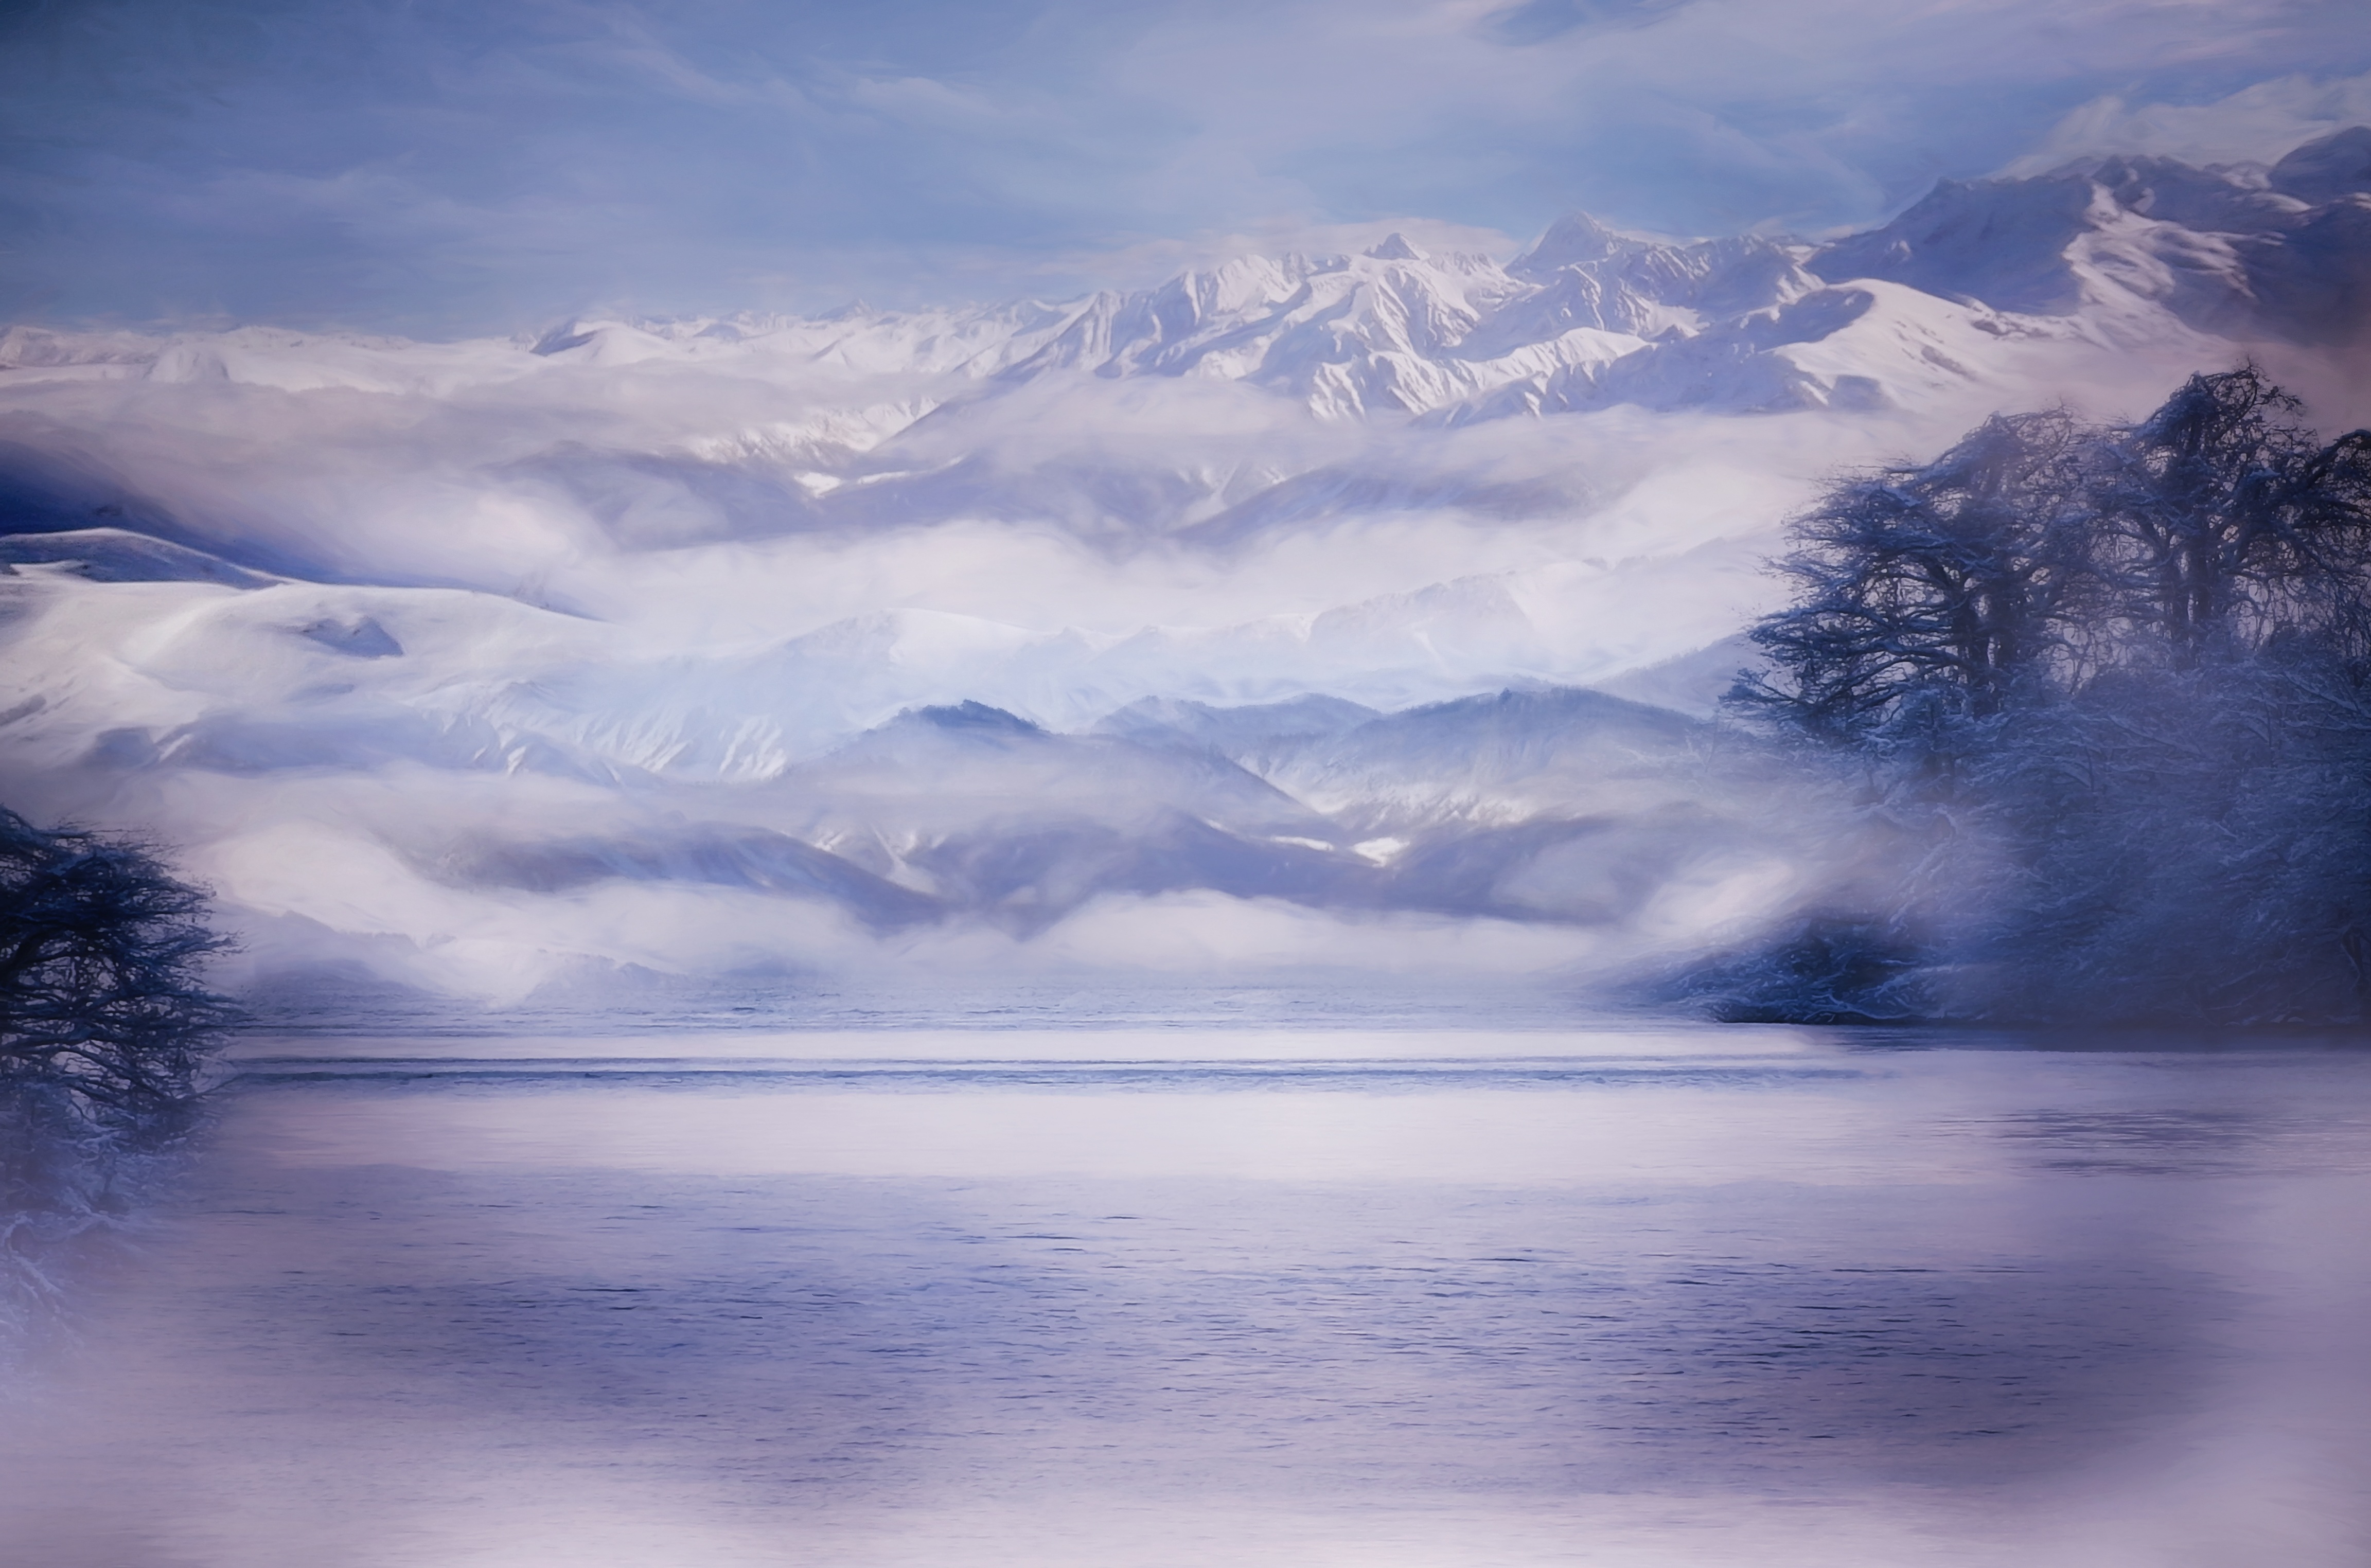
landscape, water, nature, horizon, mountain, snow, winter, cloud, sky, fog, sunrise, mist, sunlight, morning, hill, lake, dawn, atmosphere, mountain range, dusk, reflection, weather, painting, mountains, plateau, beautiful, painted, image, loch, meteorological phenomenon, geographical feature, atmospheric phenomenon, mountainous landforms